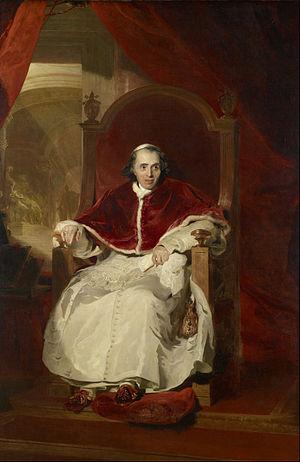
Les pantoufles papales, ou chaussons pontificaux, sont les pantoufles portées par le pape à l'intérieur de ses résidences. Elles sont traditionnellement rouges, couleur pontificale officielle jusqu'au XVIᵉ siècle, lorsque le pape Pie V, modifie celle-ci en blanc.
La pantoufle, est un chausson d’intérieur, sans tige et sans talon, en matière légère et flexible.